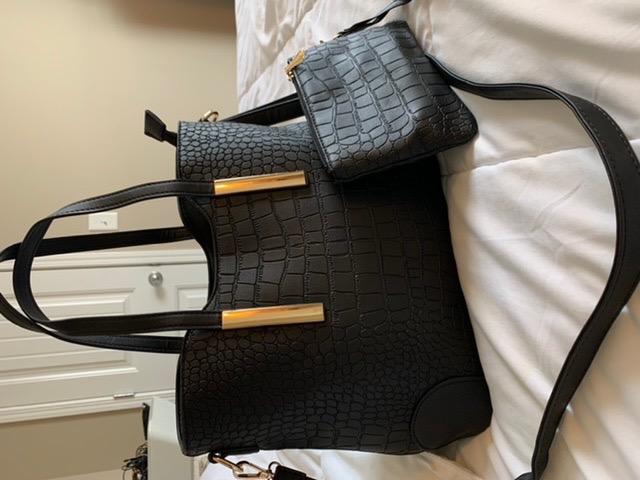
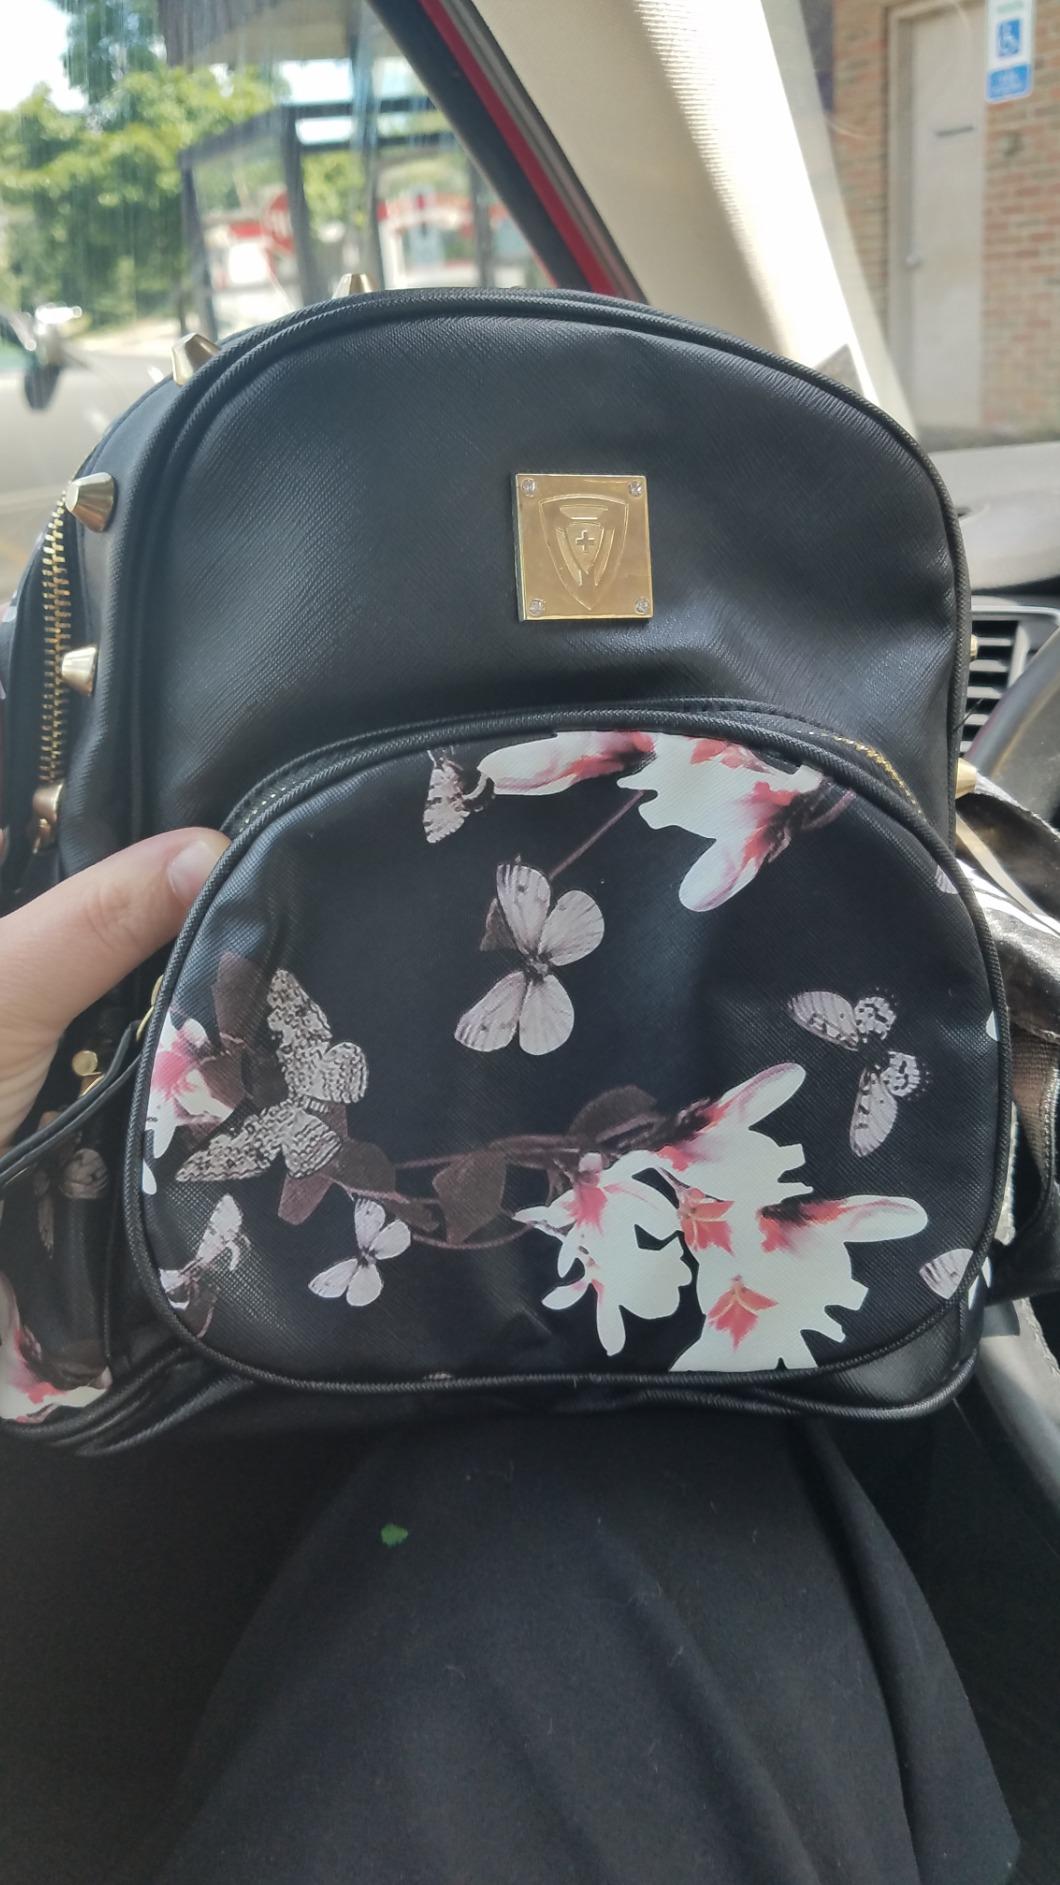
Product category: accessories_handbag
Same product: no